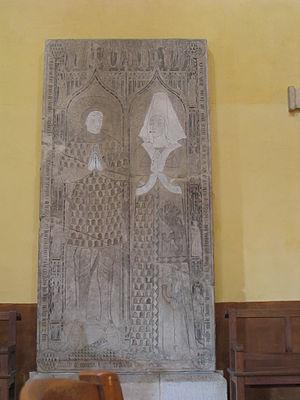
Dalle funéraire de Denis de Chailly, militaire du XIVe siècle, et de son épouse Denise Pisdoë.
La collégiale Notre-Dame est une église située rue de la Courtille à Melun sur l'île Saint-Étienne. Elle fait l’objet d’un classement au titre des monuments historiques par la liste de 1840.